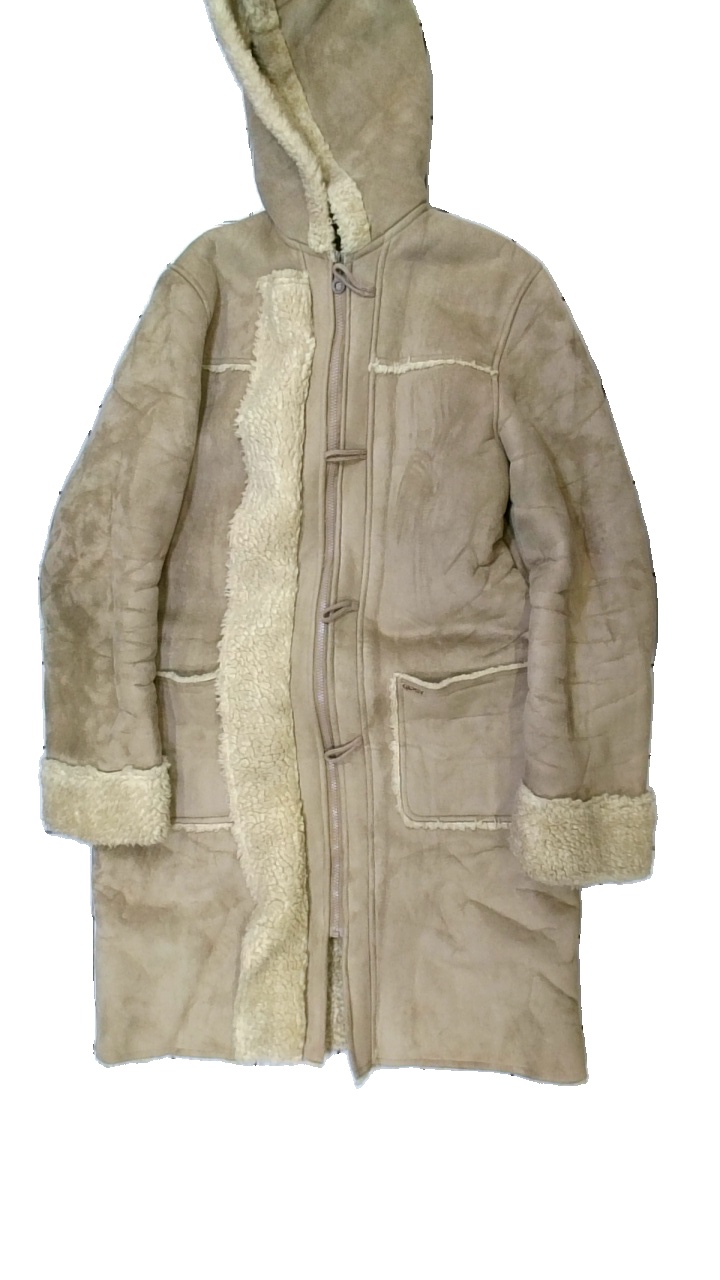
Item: Outerwear (Ladies)
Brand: Qipsy
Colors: Beige
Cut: Regular, Long
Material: Outer: 100% polyester; inner: 60% acrylic, 40% polyester
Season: Winter
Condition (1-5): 2
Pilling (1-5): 3
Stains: Major
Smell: Major
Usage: Export
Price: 50-100